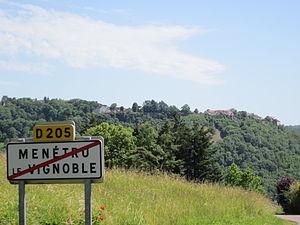
Château-Chalon vu depuis Menétru-le-Vignoble (Jura)
Menétru-le-Vignoble est une commune française située dans le département du Jura en région Bourgogne-Franche-Comté.